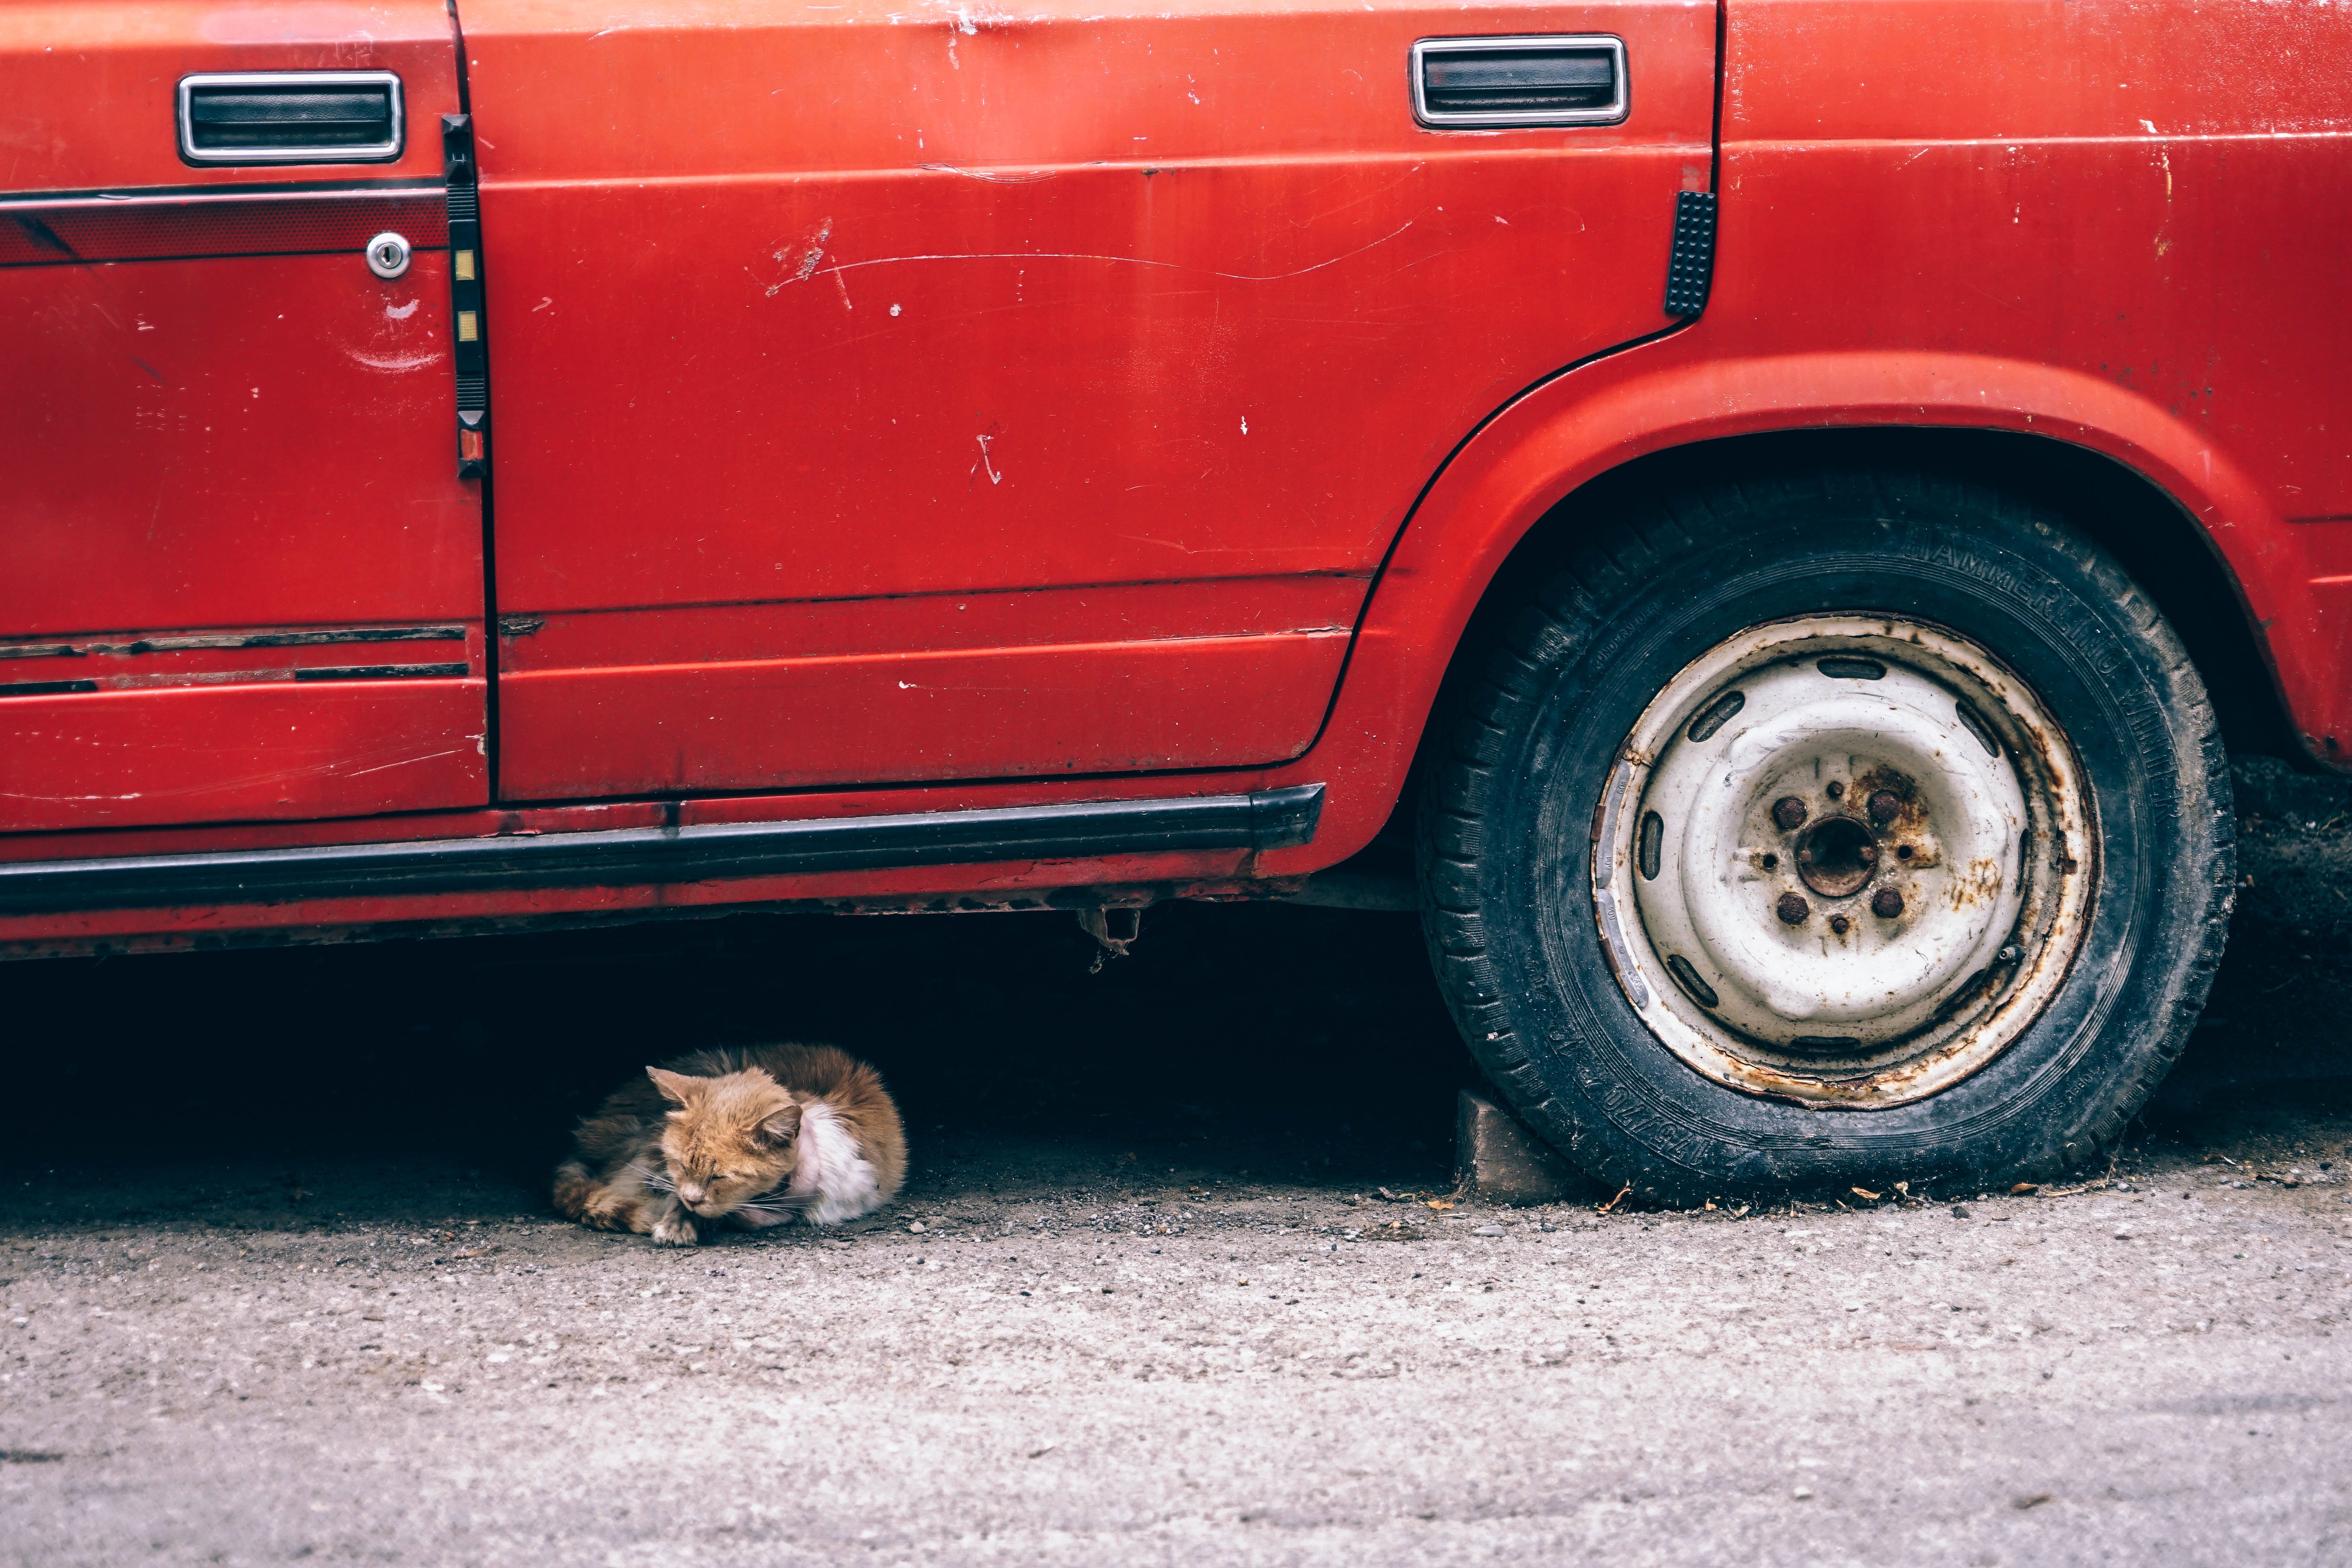
car, wheel, van, truck, vehicle, motor vehicle, bumper, commercial vehicle, sport utility vehicle, automobile make, automotive exterior